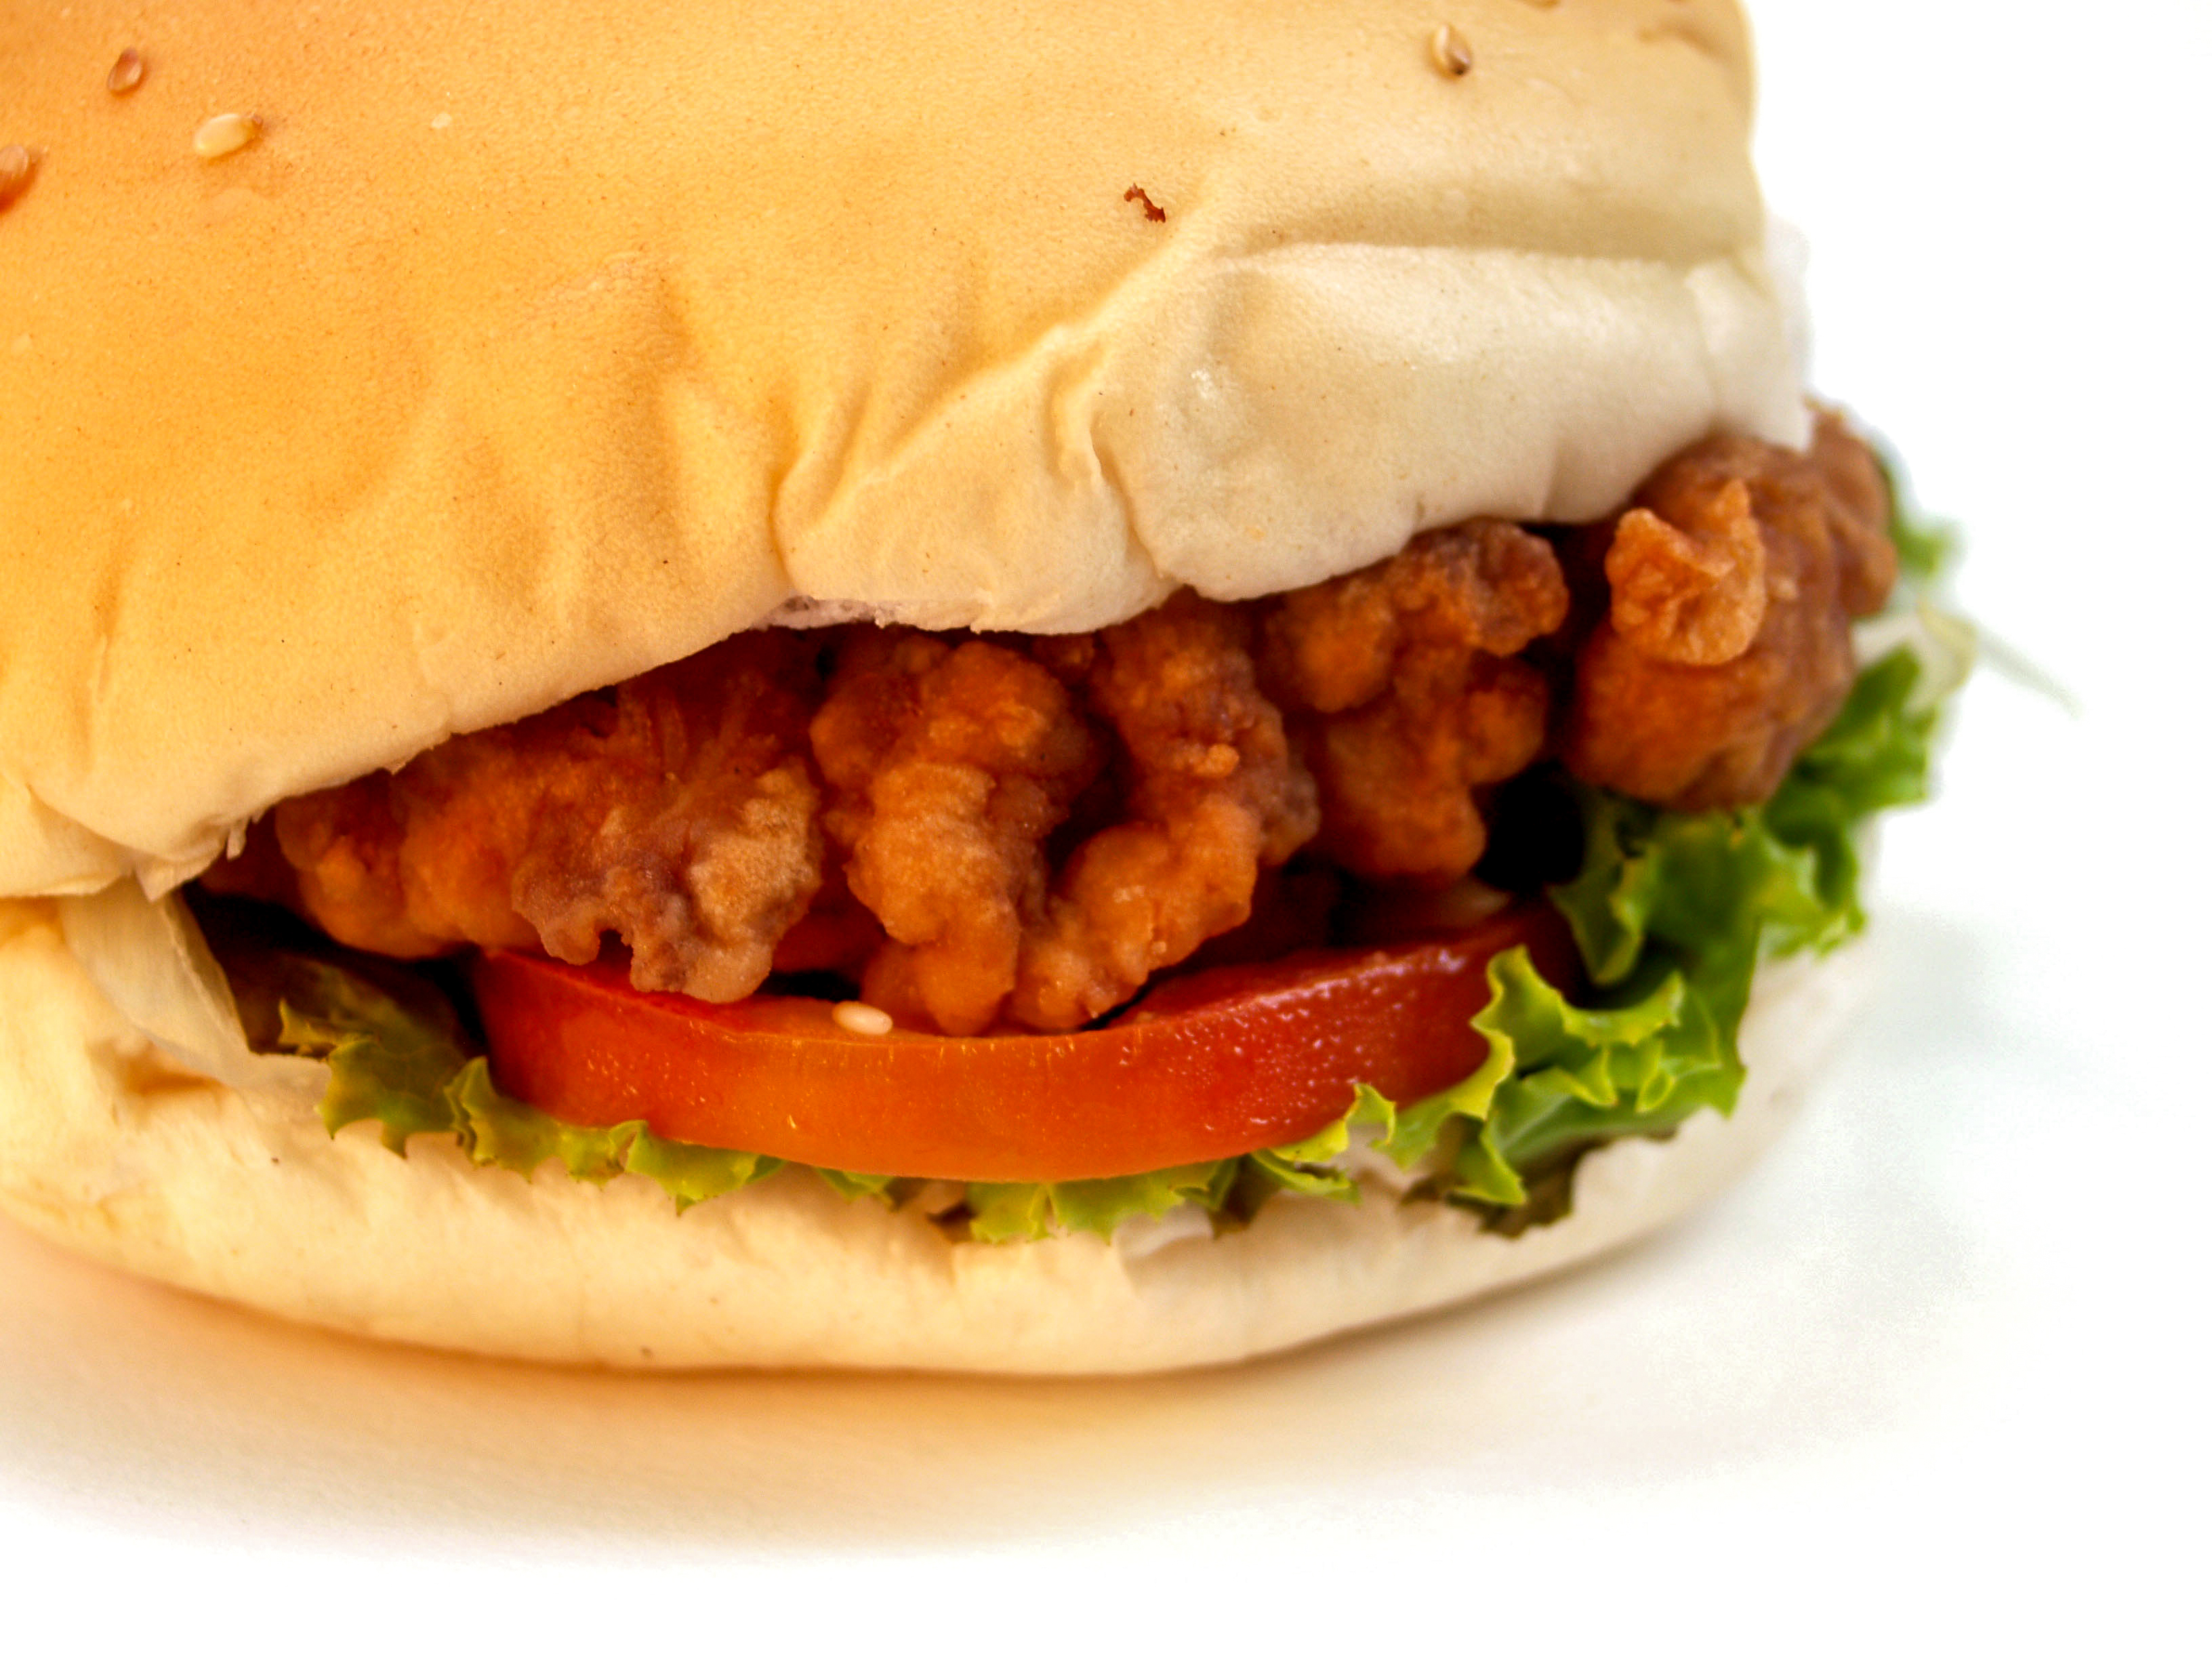
meat, food, fast, tasty, snack, burger, meal, beef, background, hamburger, bread, bun, sandwich, fresh, sesame, tomato, cheese, delicious, cheeseburger, lettuce, american, lunch, onion, cuisine, salad, eating, vegetable, unhealthy, gourmet, dinner, fast food, veggie burger, dish, fried food, breakfast sandwich, salmon burger, american food, buffalo burger, junk food, finger food, mediterranean food, vegetarian food, recipe, kids meal